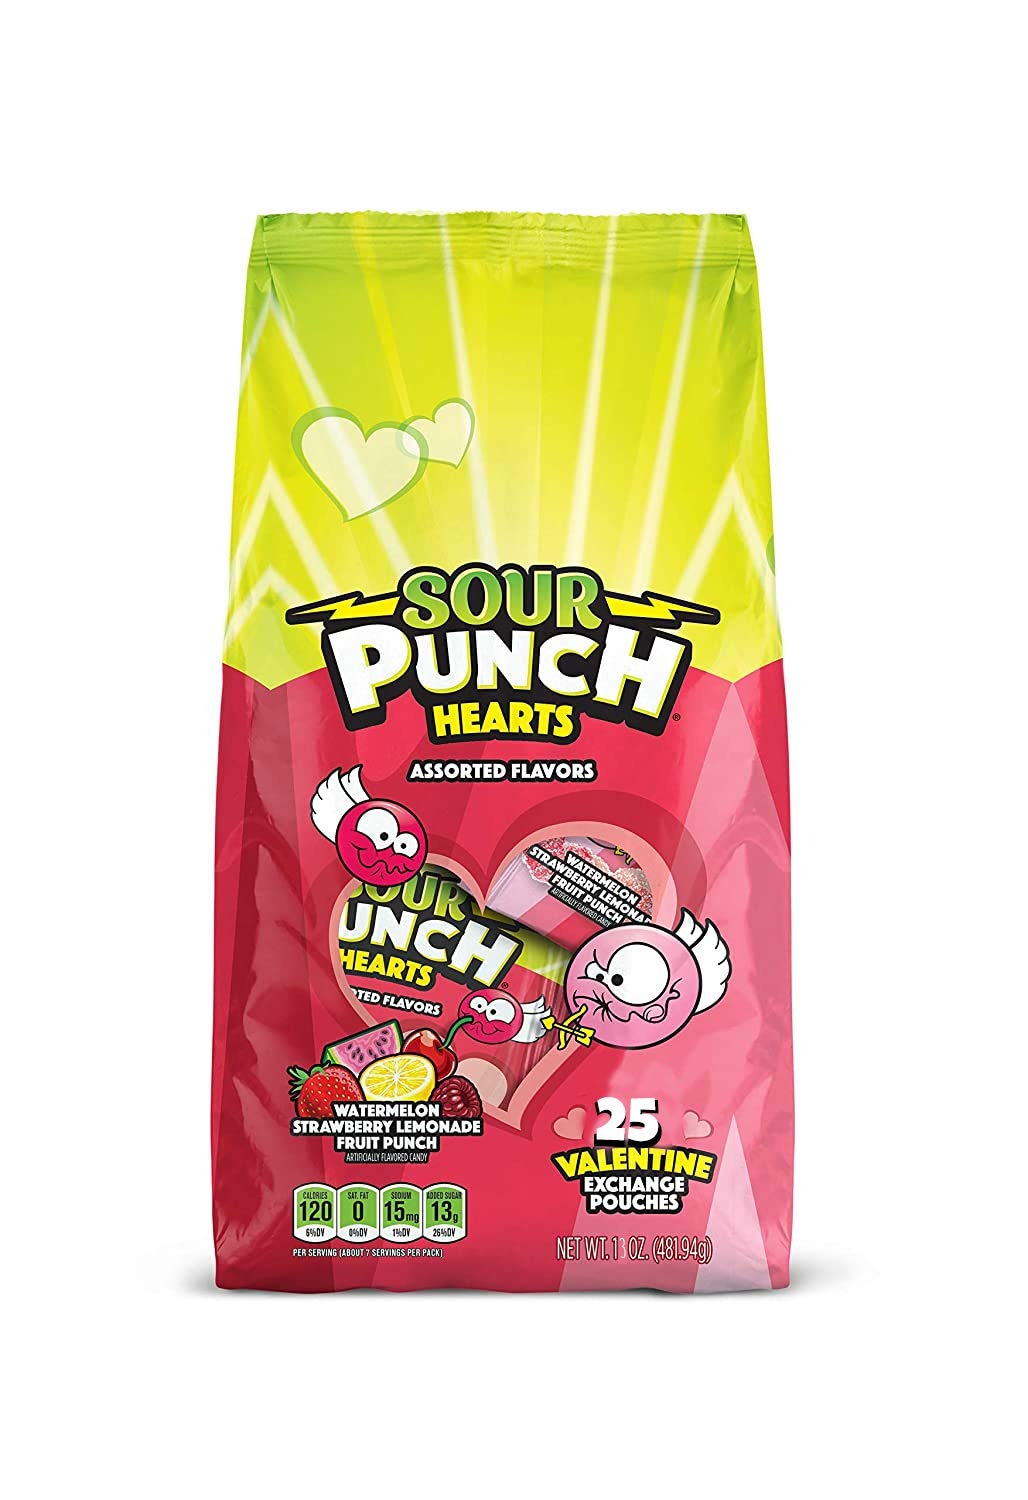
Item Name: Valentine's Day Sour Punch Hearts Gummy Candy Assorted Flavors, 13 Ounce Bag
Bullet Point 1: Assorted Flavors: Contains sour gummy candies in assorted flavors
Bullet Point 2: Valentine's Day Theme: Fun sour punch gummy hearts perfect for Valentine's Day
Bullet Point 3: 13 Ounce Bag: Contains 13 ounces of sour gummy candies
Bullet Point 4: Kid-Friendly Candy: Sour gummy candies are fun for kids and adults alike
Bullet Point 5: Made in the USA: Sour Punch gummy candies are proudly made in the USA
Value: 13.0
Unit: Ounce

Price: 18.5